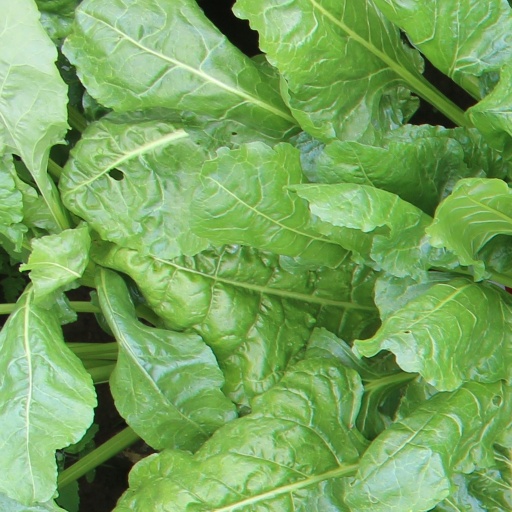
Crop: sugar beet